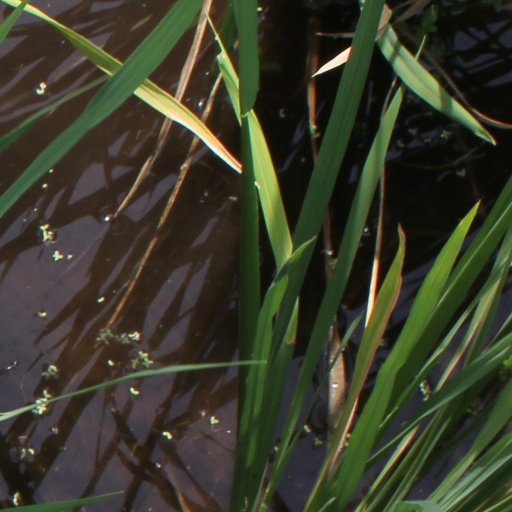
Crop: rice